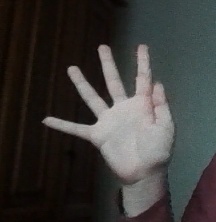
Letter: sheen